Swindon Works

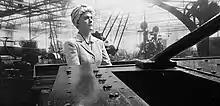
Evocation of wartime in Swindon Works

George Churchward's tenure, first as Assistant Chief Superintendent in 1897, then Locomotive Superintendent in 1902, produced heavier locomotives, firstly the 4-4-0 City class, then the County class. Later in 1906, "North Star", originally 4-4-2, was rebuilt as the first four-cylinder 4-6-0. More four-cylindered 4-6-0 engines were built, and in 1908 the first 4-6-2 "Pacific" entered service, the only tender engine of that type in Britain until 1922. It was later rebuilt as a 4-6-0. From 1914 the works turned to aiding the war effort, producing twelve howitzers by the end of the year.